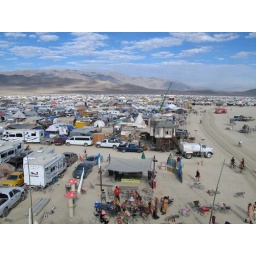
black rock city from above